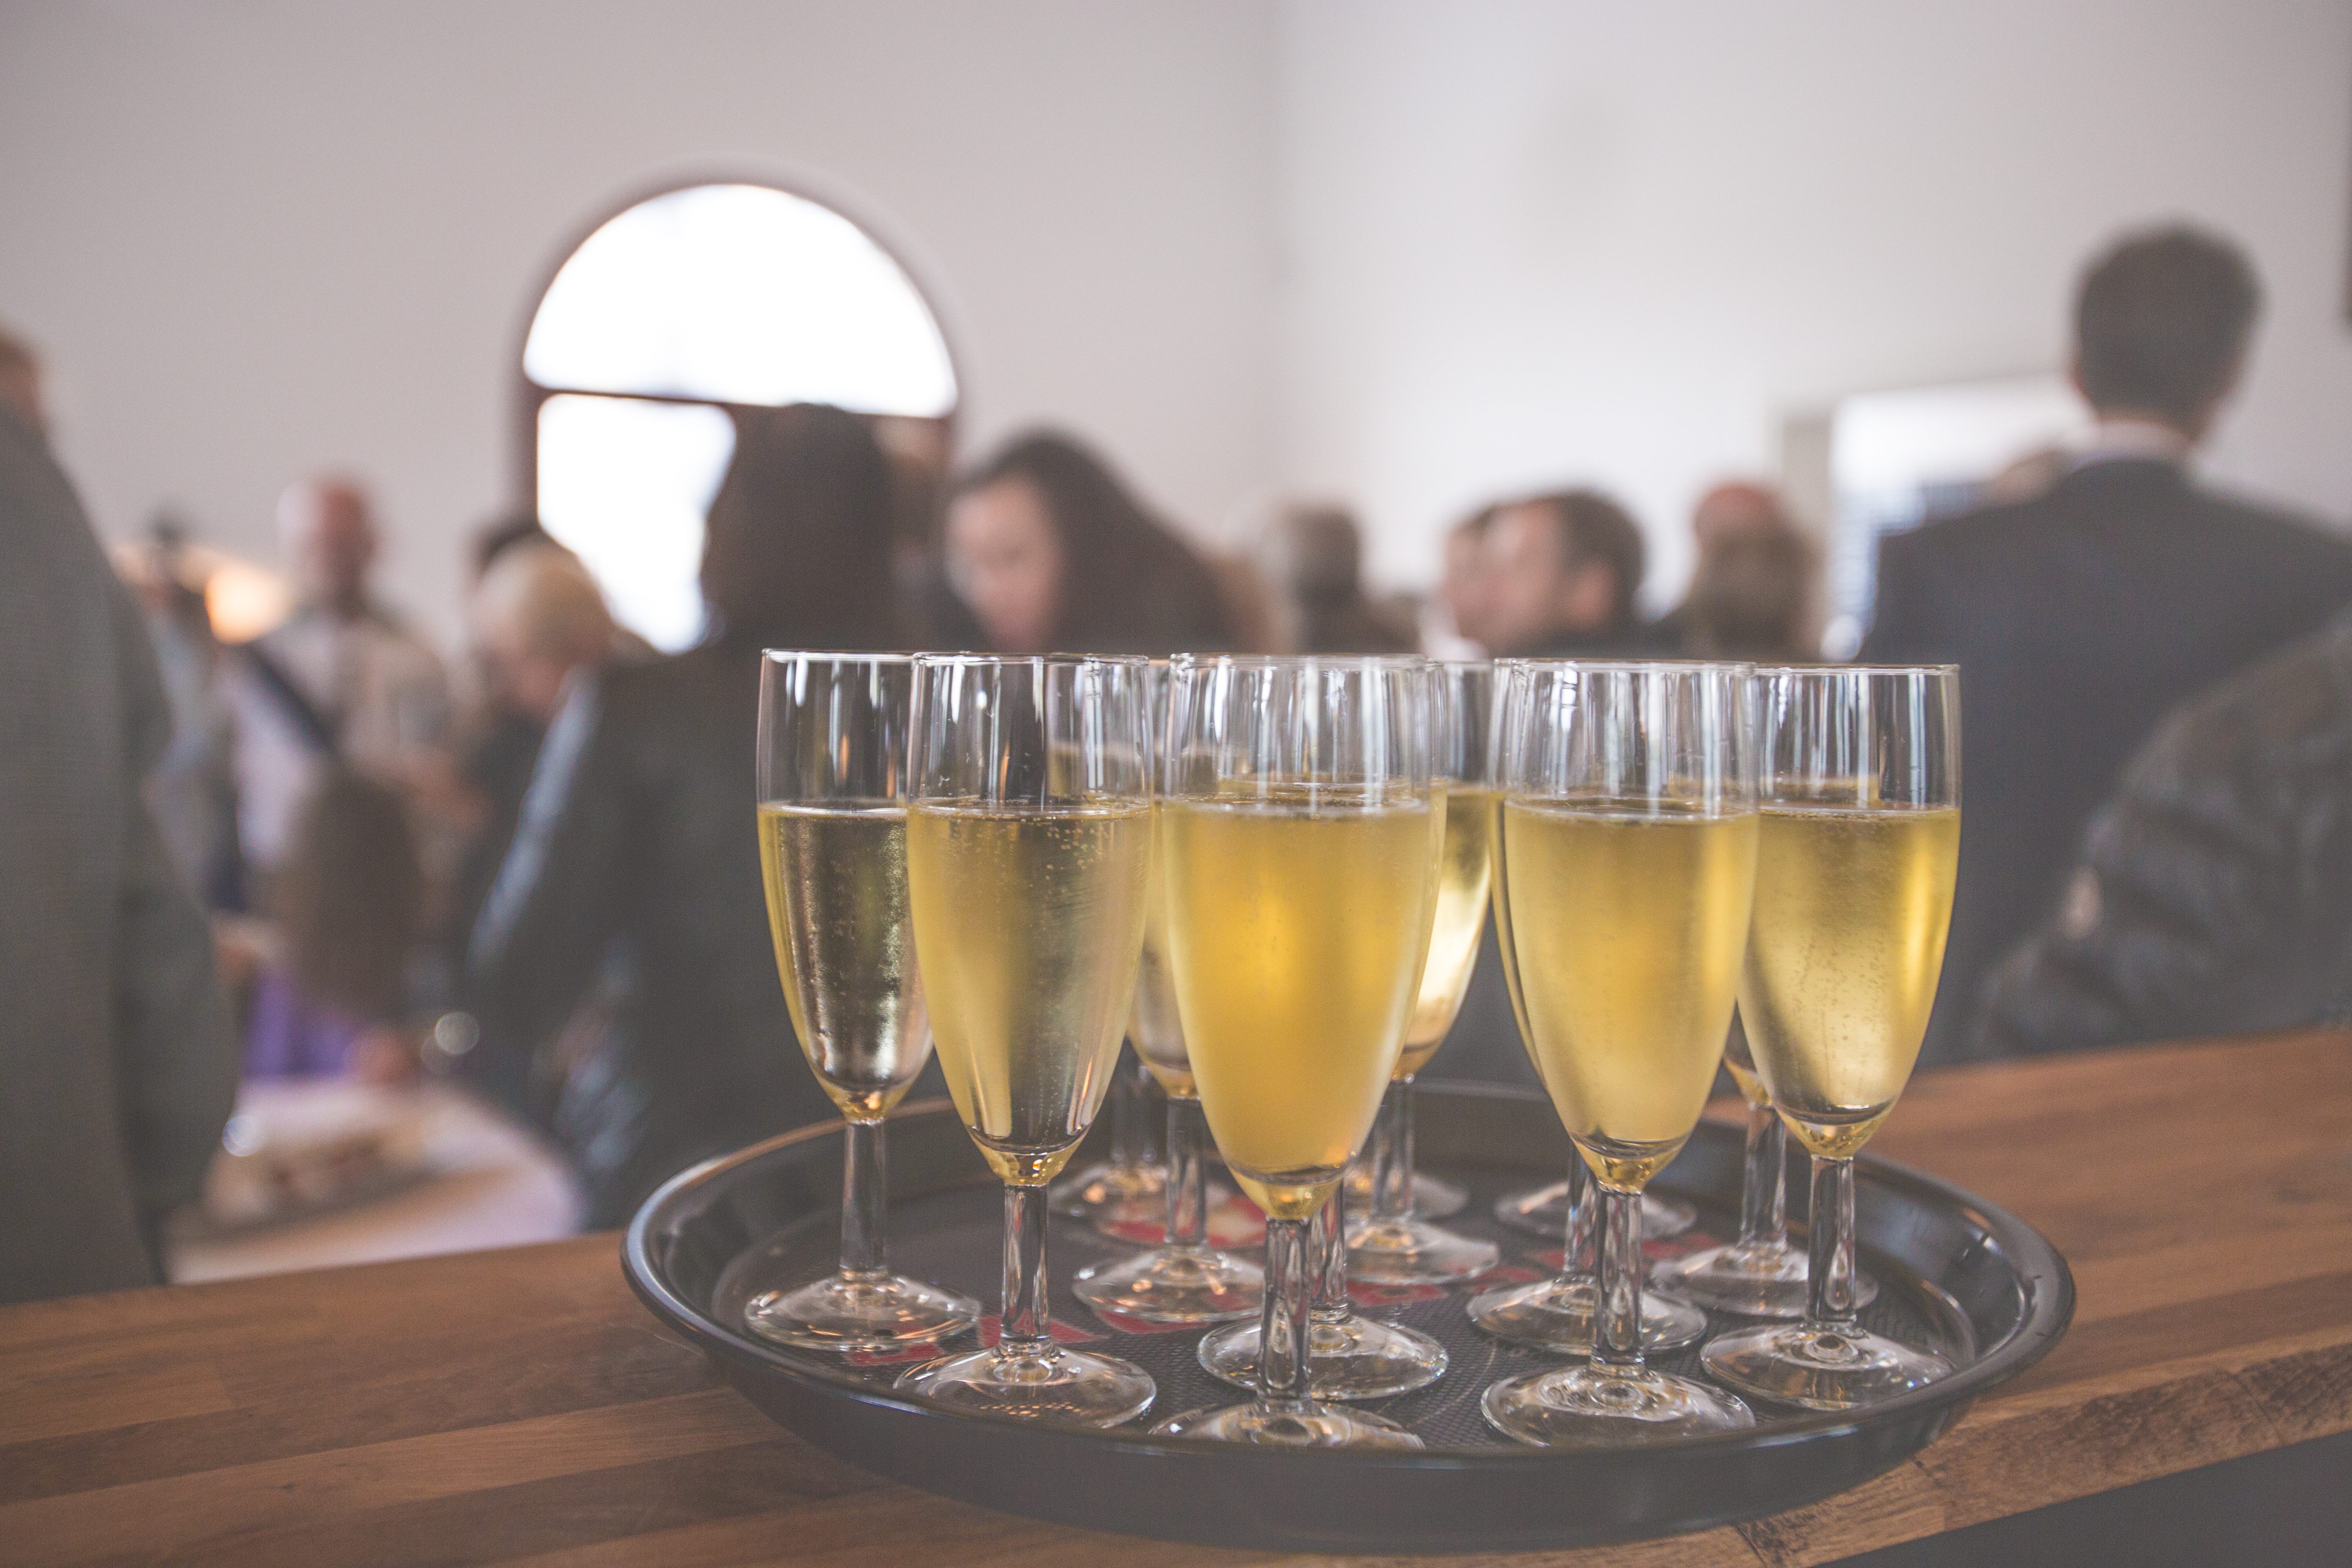
wine, glass, restaurant, meeting, bar, meal, drink, alcohol, wine glass, alcoholic, glasses, dinner, party, drinks, champagne, event, greeting, organization, sparkling wine, stemware, alcoholic beverage, sense